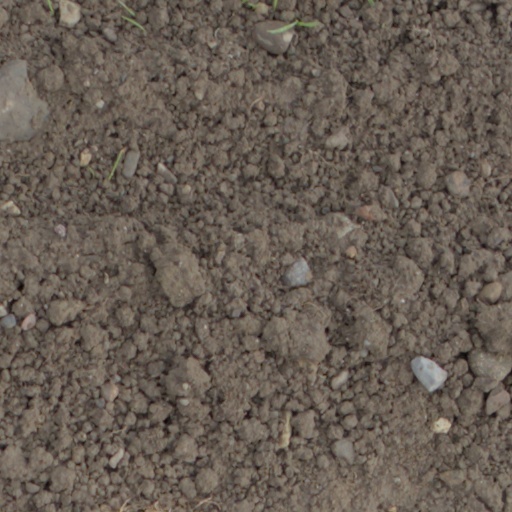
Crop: wheat